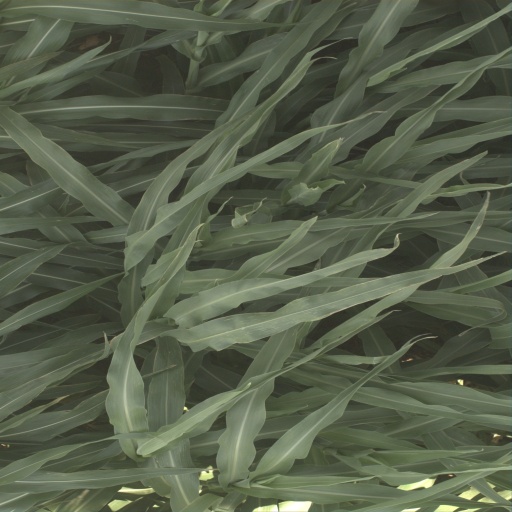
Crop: sorghum